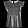
Label: Shirt